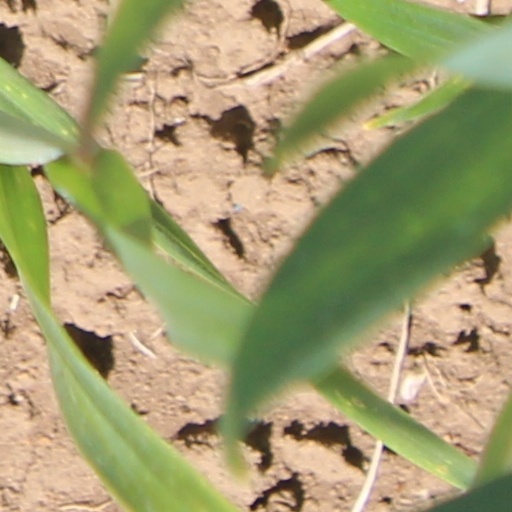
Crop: wheat